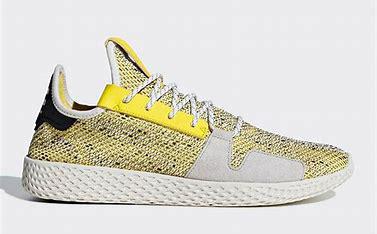
Brand: Adidas
Model: Pharrell Williams Tennis HU